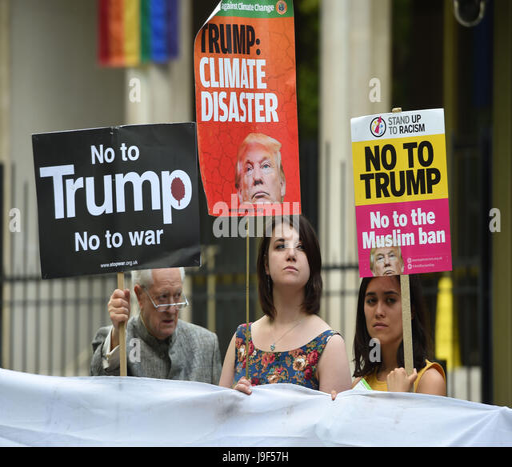
protestors outside country ahead of announcement